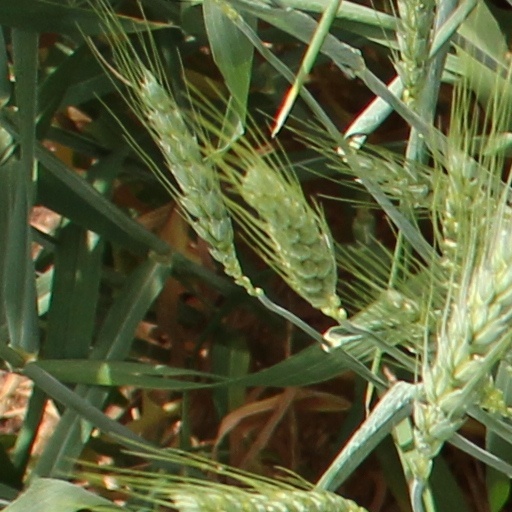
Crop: wheat